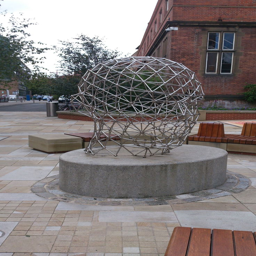
a wire sculpture of a head on the campus .